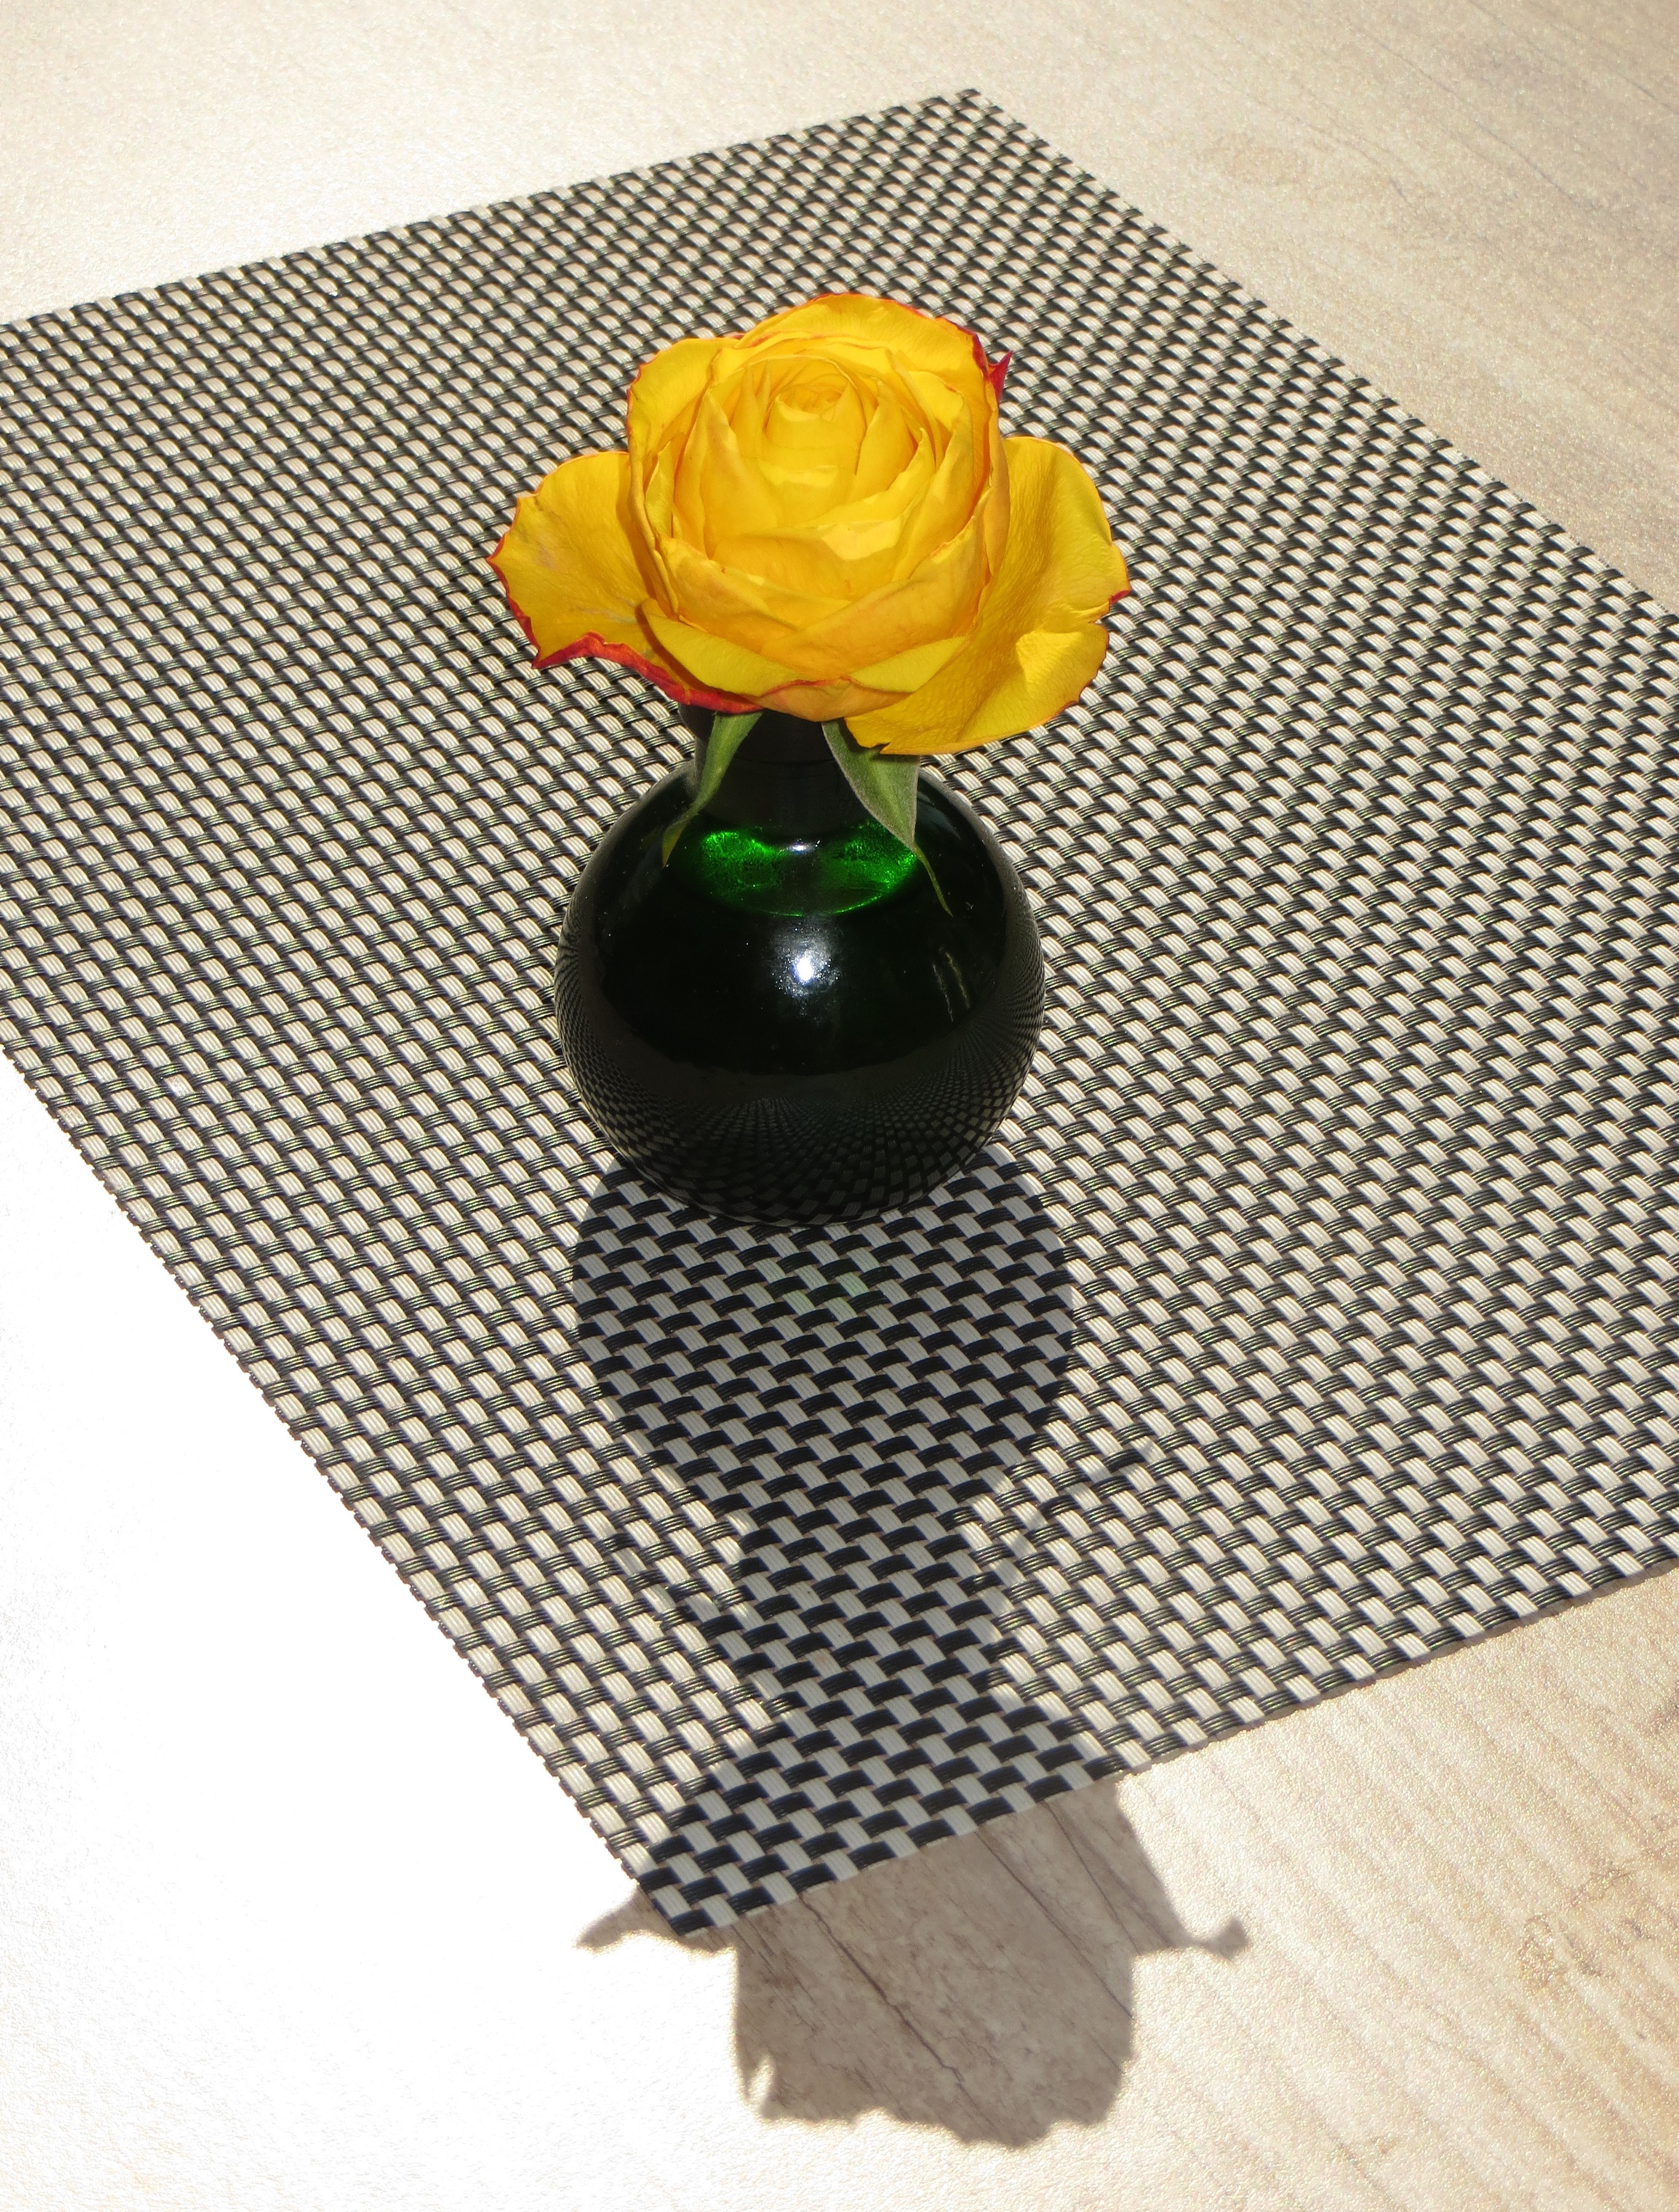
table, flower, vase, rose, pattern, shadow, yellow, decor, material, tablecloth, art, design